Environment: real
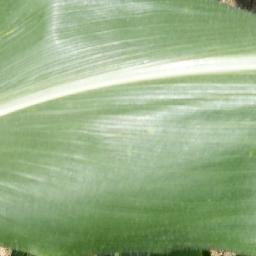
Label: healthy